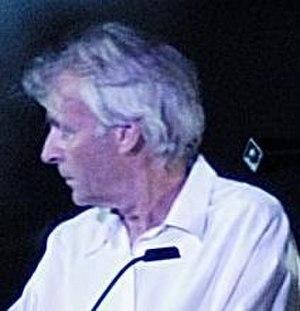
Le groupe de rock progressif britannique Pink Floyd est connu pour être l’un des groupes pionniers de concerts et spectacles rock élaborés et originaux, et est renommé pour ses spectacles de scène qui combinent effets visuels grandioses et musique pour créer des concerts qui relèguent presque les musiciens à un rôle secondaire. Avec cette combinaison de musique et d’effets visuels, le groupe a jeté les bases d’un standard pour les groupes des deux côtés de l’Atlantique.